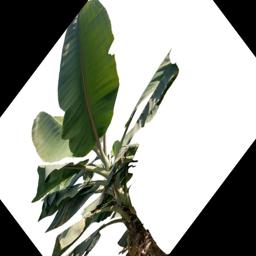
Label: MALBHOG LEAF